Turbocharger

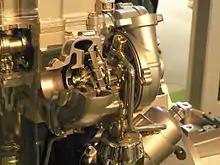
Cutaway view of a Porsche variable-geometry turbocharger

Variable-geometry turbochargers (also known as "variable-nozzle turbochargers") are used to alter the effective aspect ratio of the turbocharger as operating conditions change. This is done with the use of adjustable vanes located inside the turbine housing between the inlet and turbine, which affect flow of gases towards the turbine. Some variable-geometry turbochargers use a rotary electric actuator to open and close the vanes, while others use a pneumatic actuator.